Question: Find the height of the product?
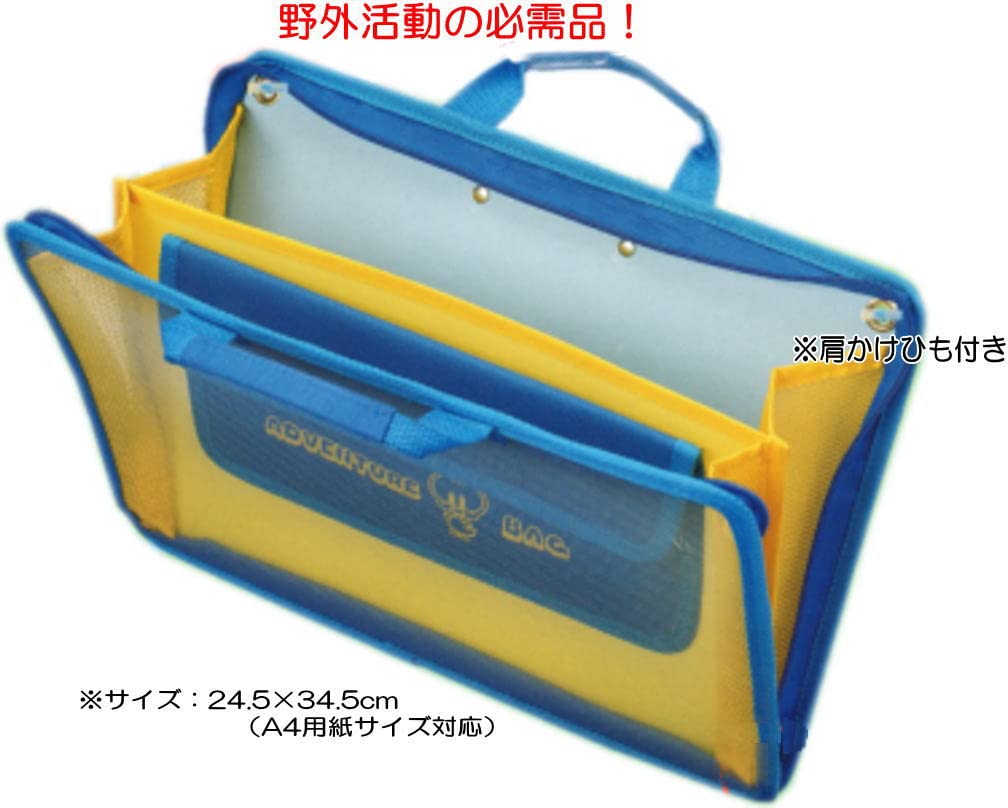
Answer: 34.5 centimetre